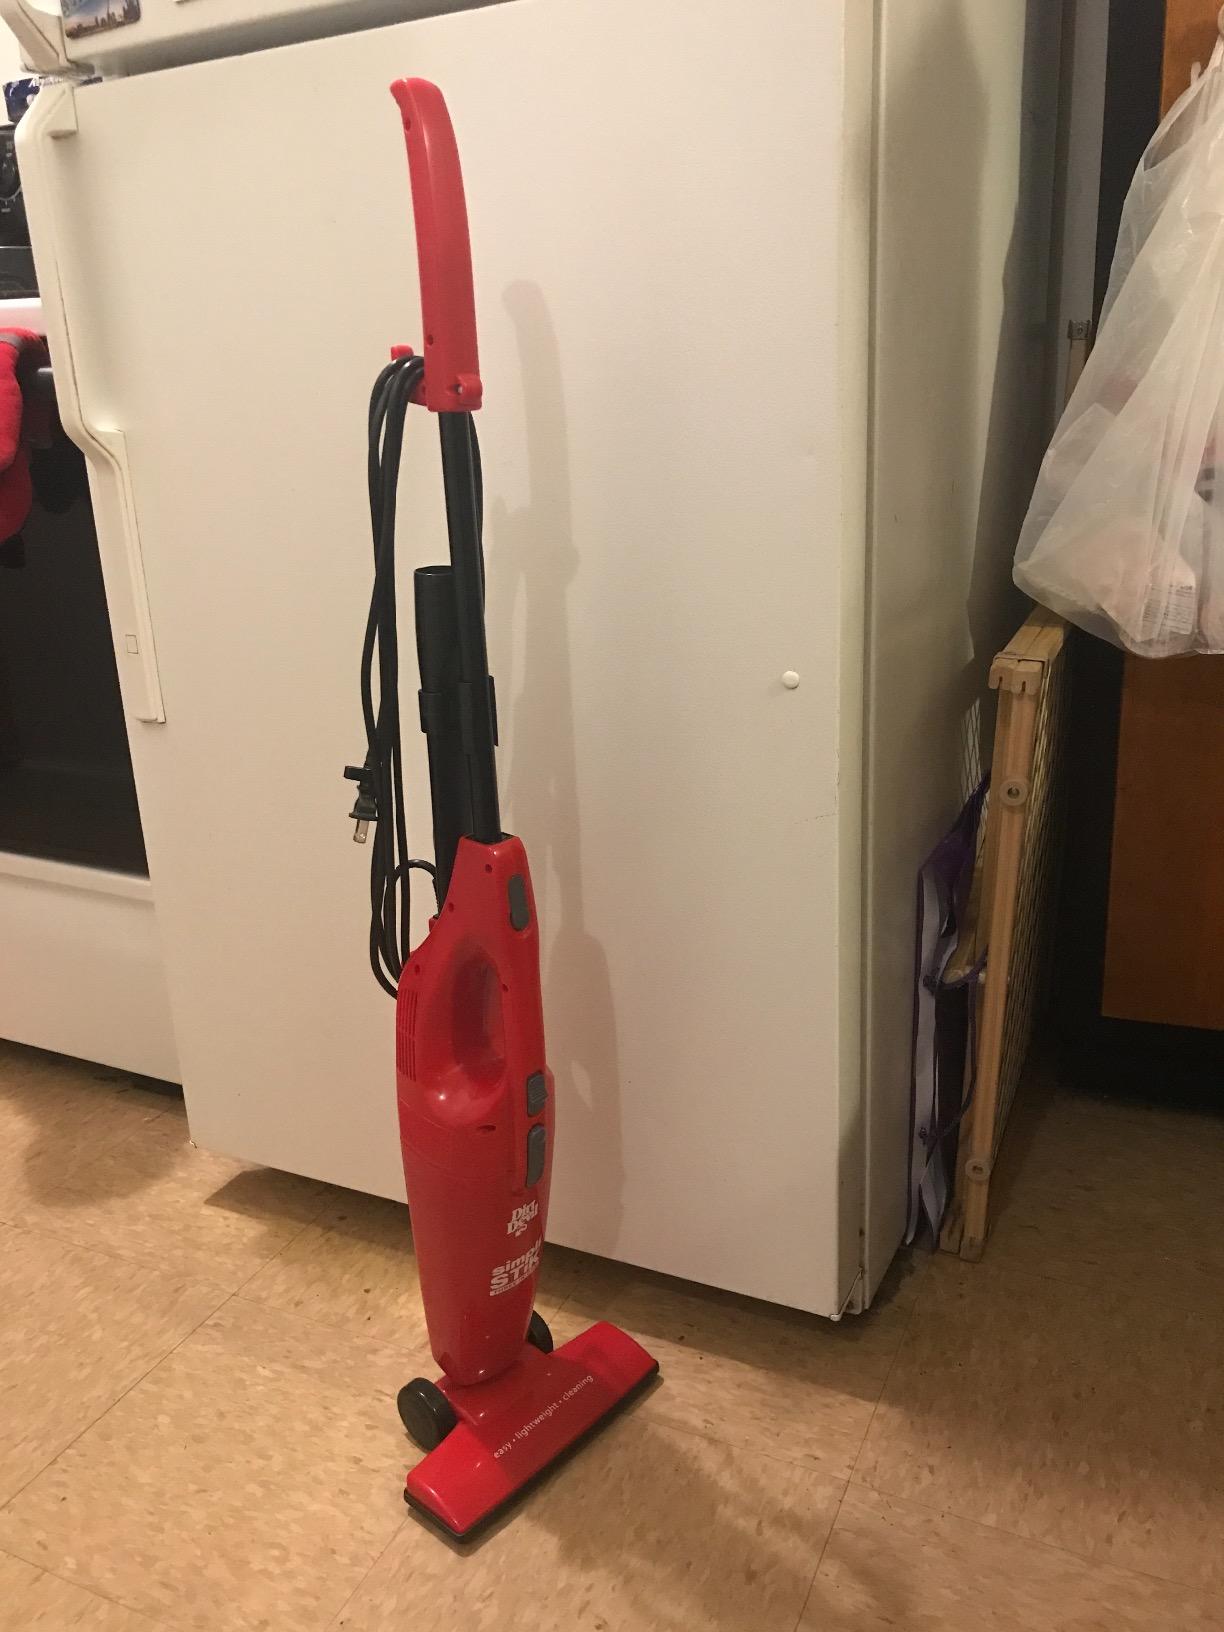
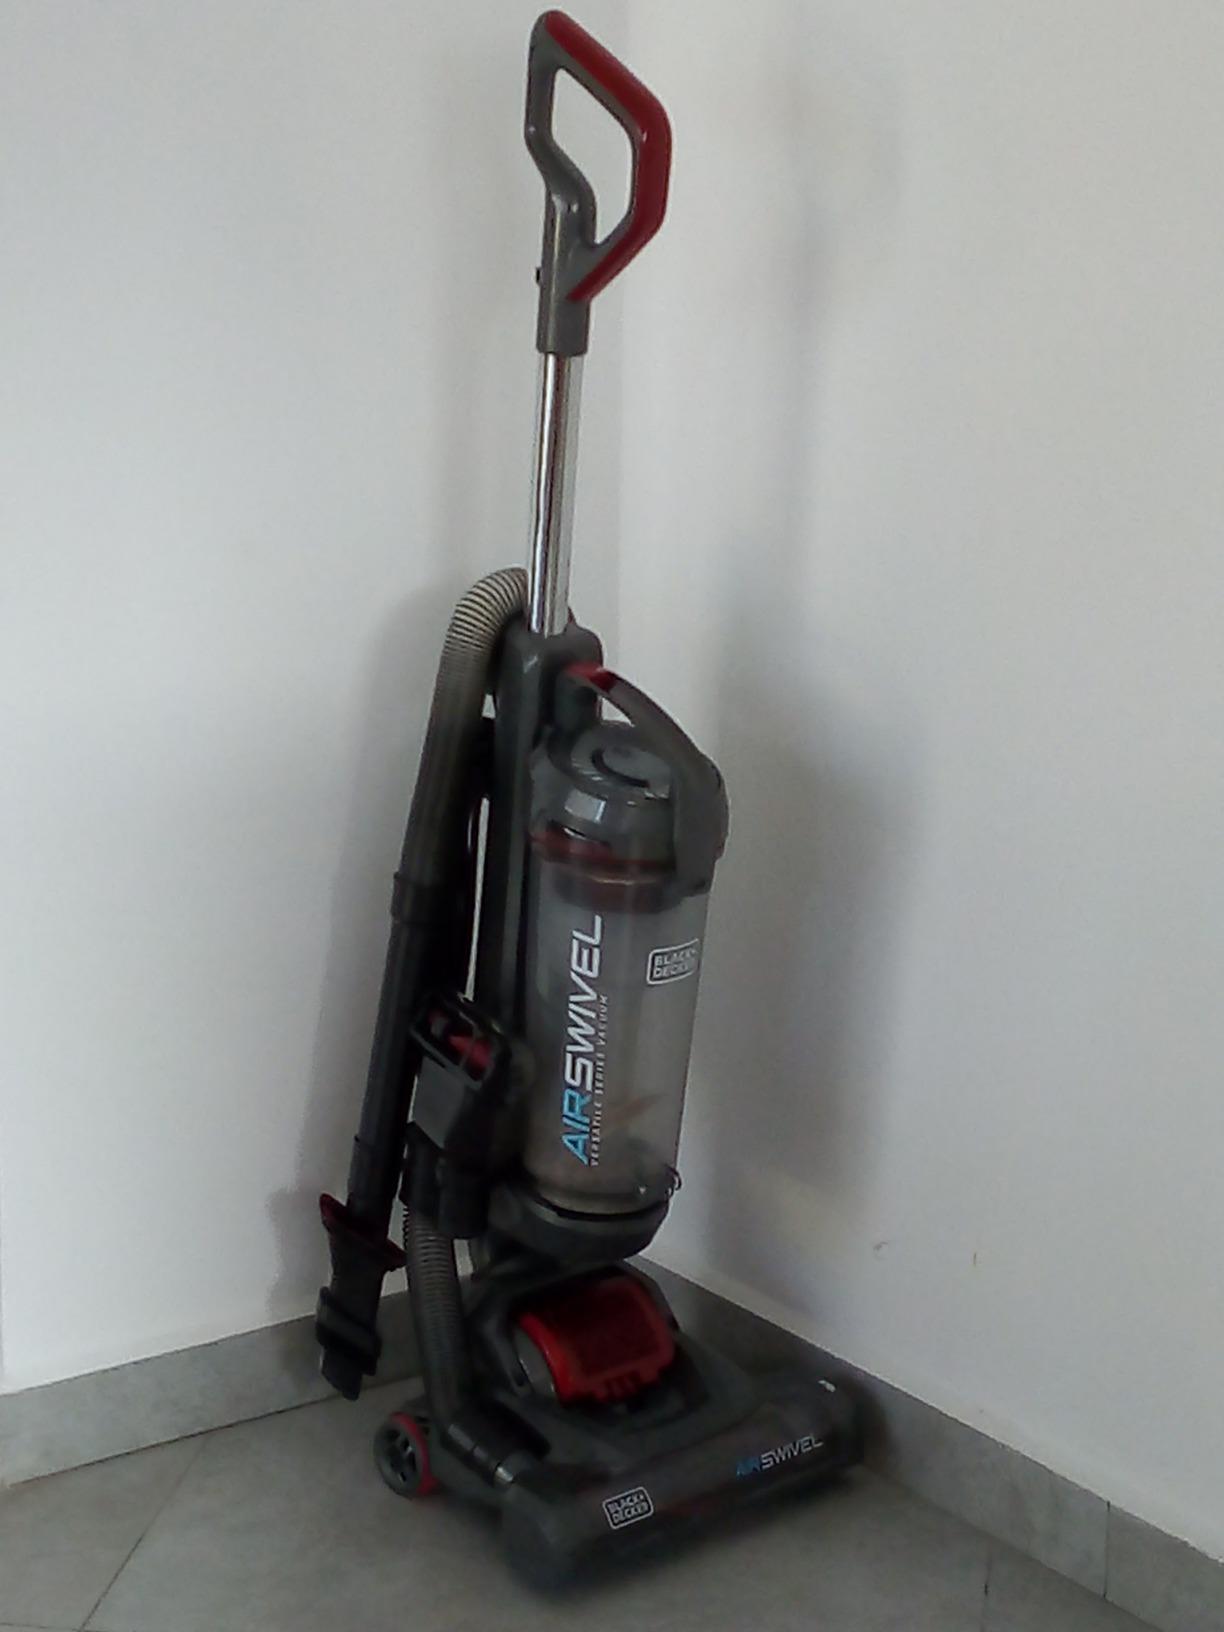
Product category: items_vacuum
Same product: no